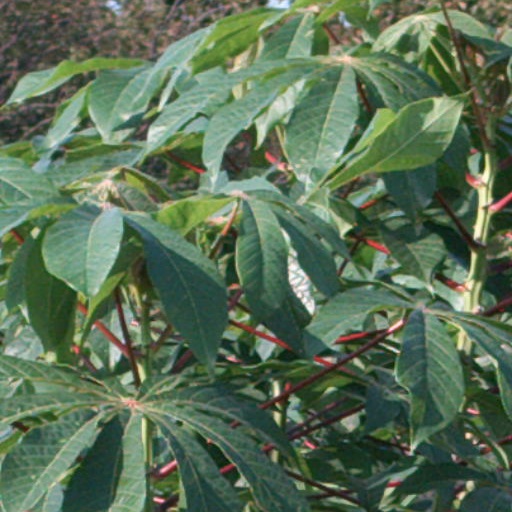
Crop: cassava